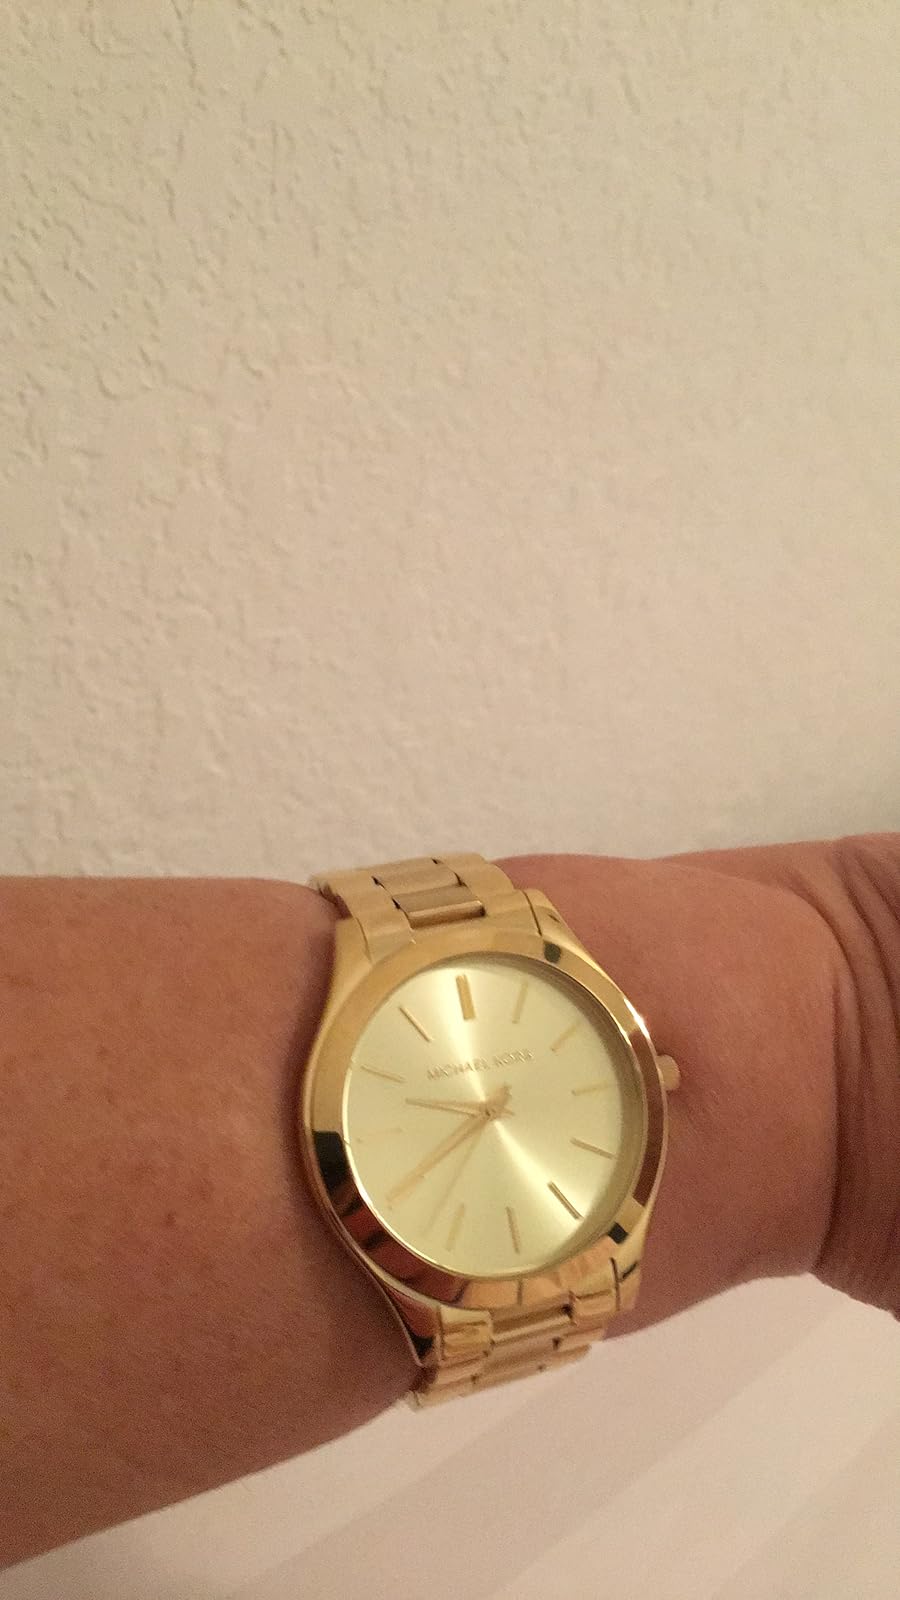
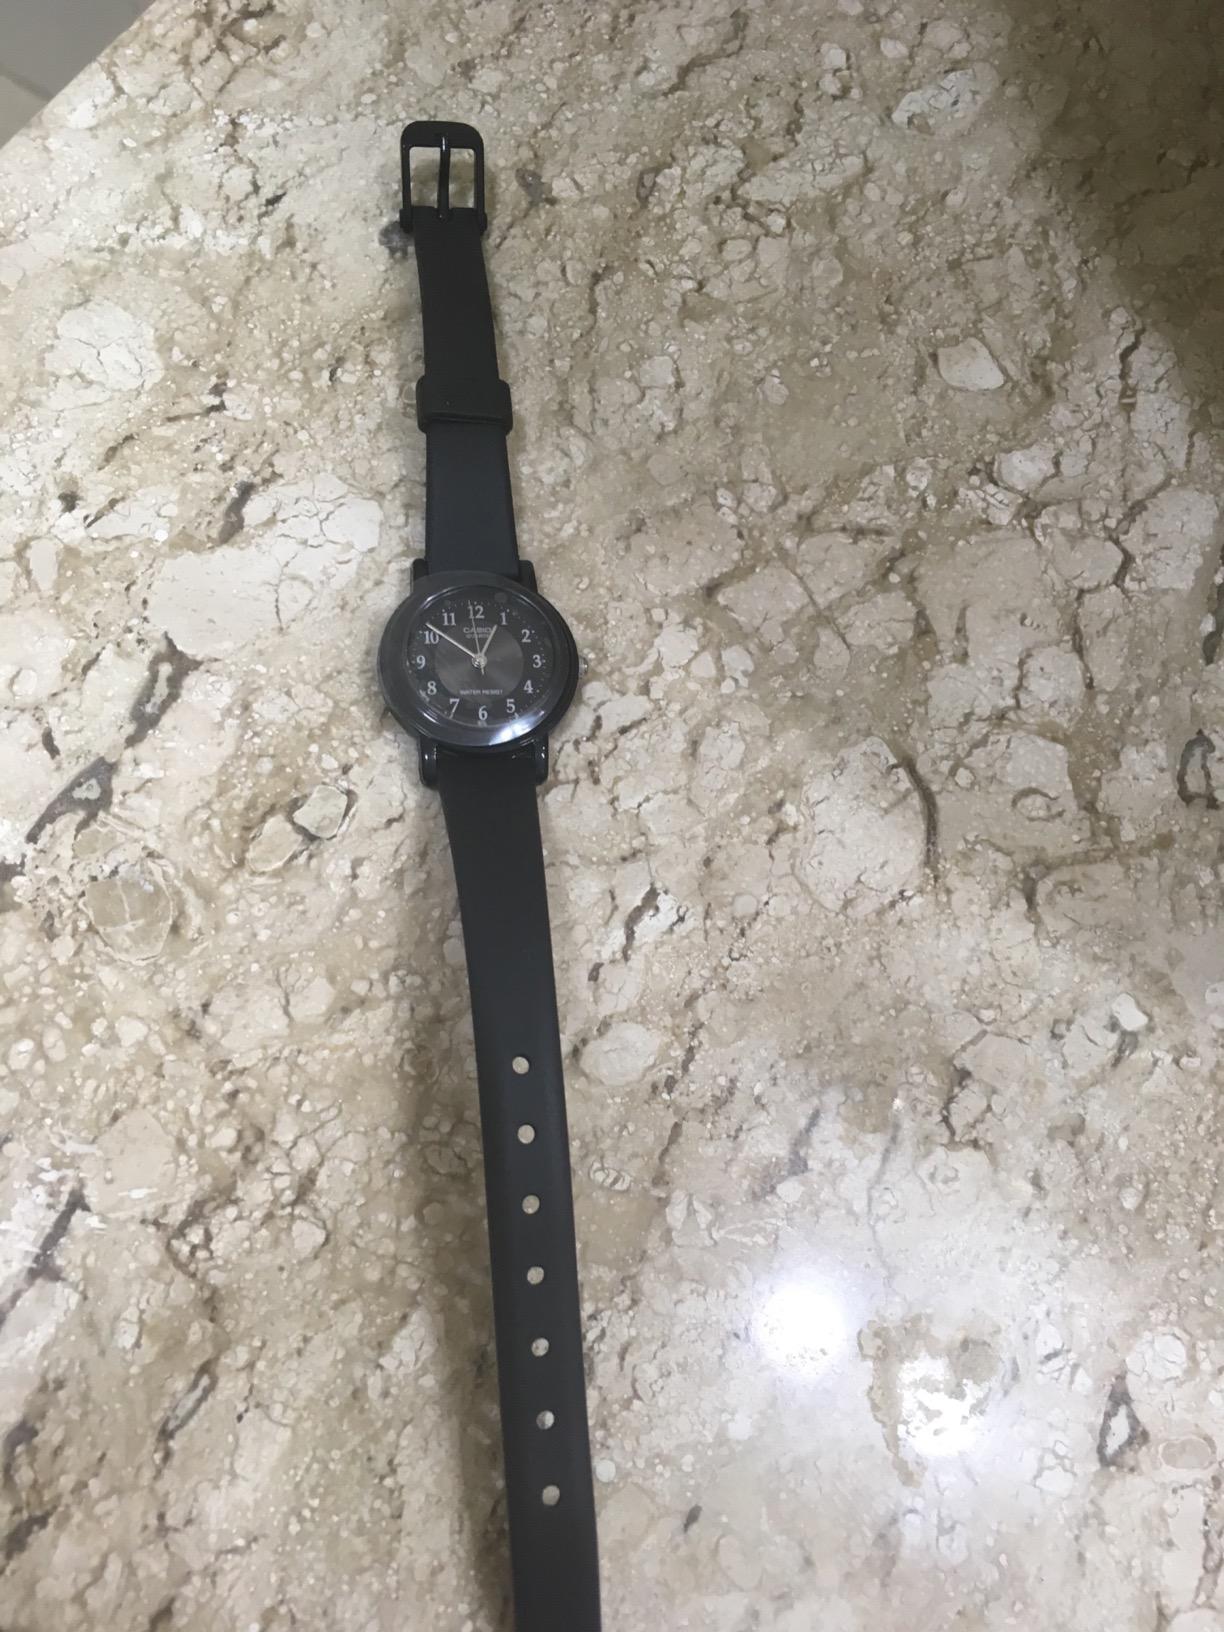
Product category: accessories_watch
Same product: no